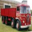
Label: truck